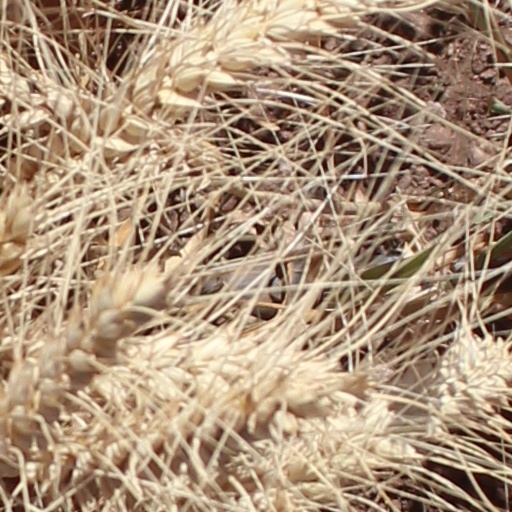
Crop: wheat